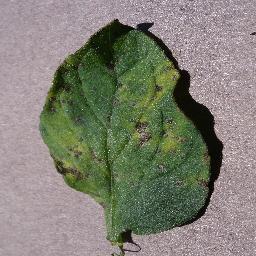
Label: Tomato___Septoria_leaf_spot